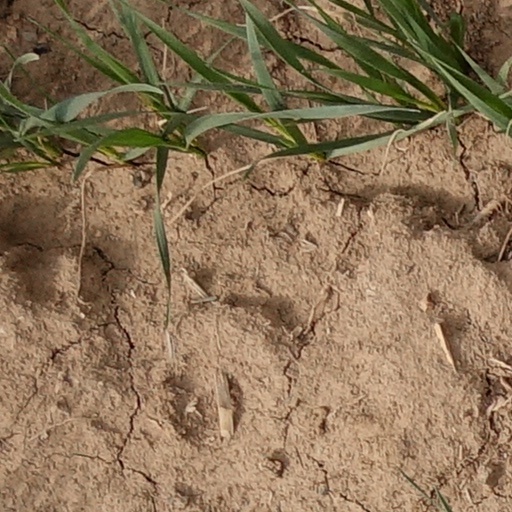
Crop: wheat